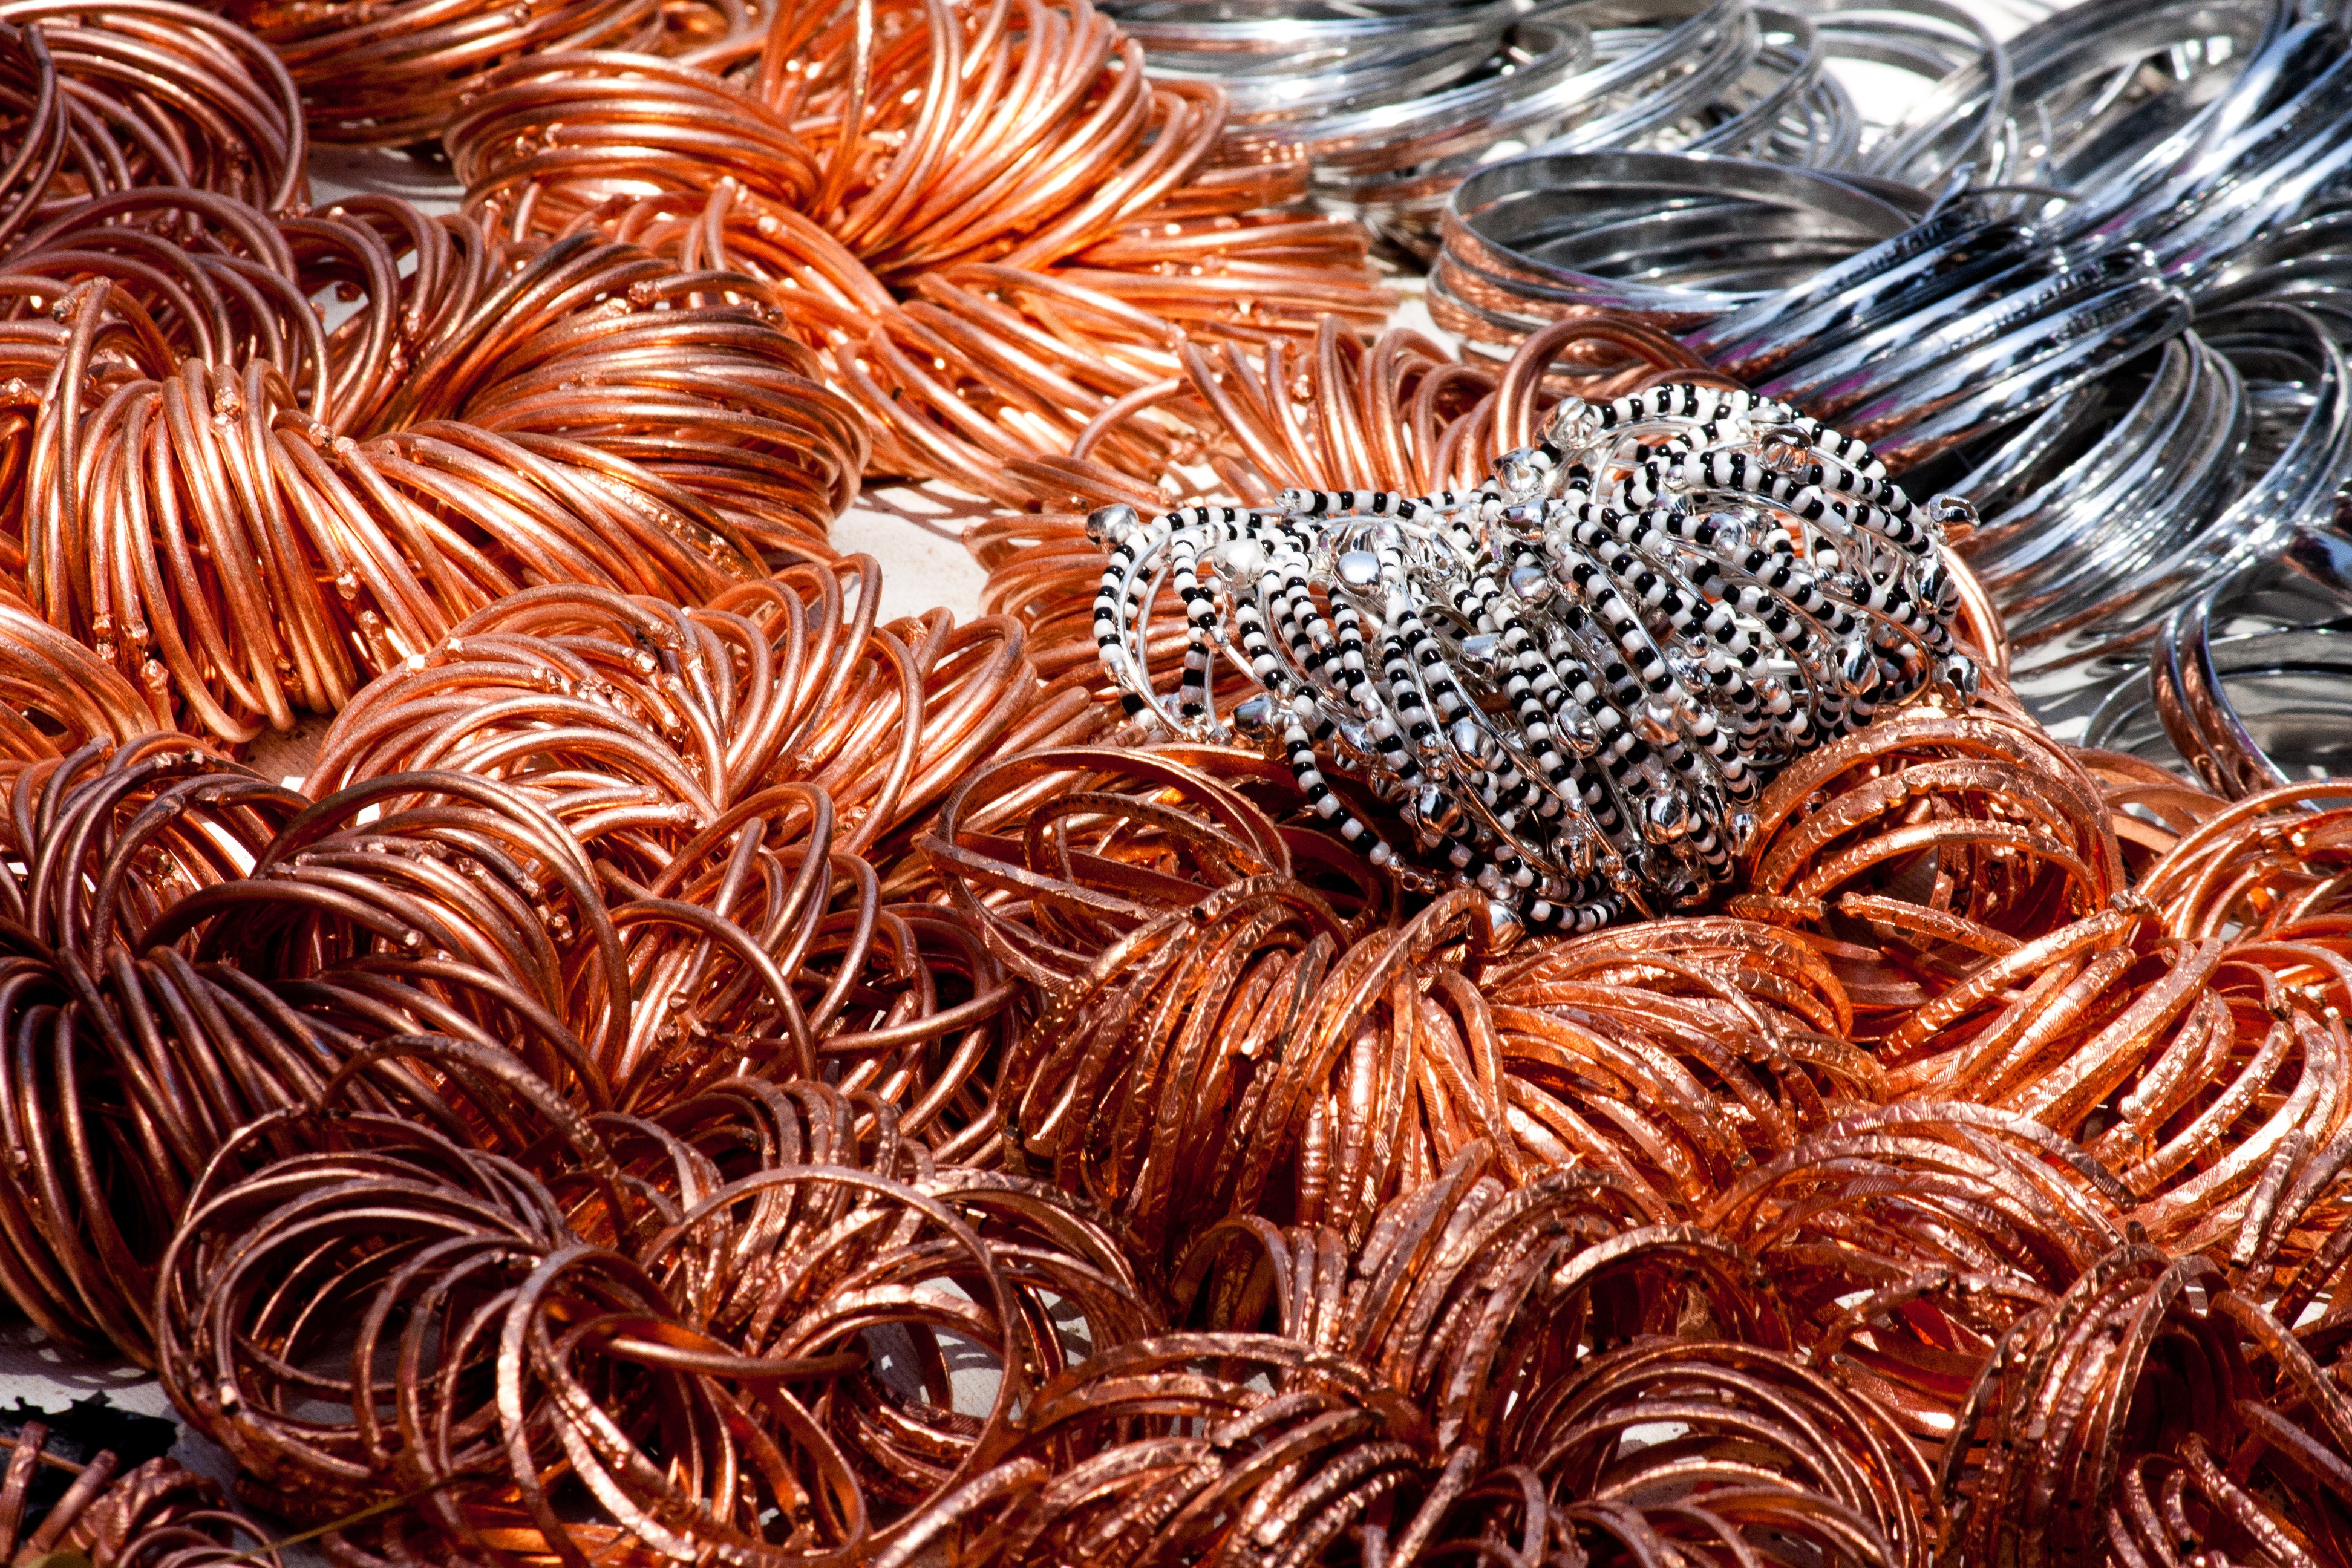
food, clothing, material, jewelry, coral, invertebrate, bracelets, decorative, scrap, bangles, armlet, armring, accouterment